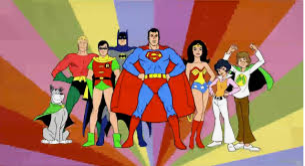
Portrait style: Cartoon Portrait